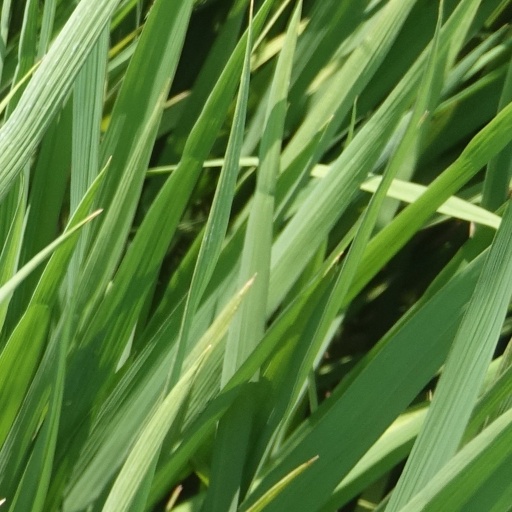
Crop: rice